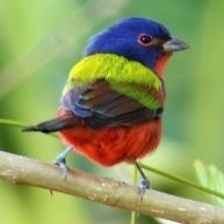
Species: PAINTED BUNTING
Scientific name: PASSERINA CIRIS
ImageNet parent category: indigo_bunting